2400 A.D.

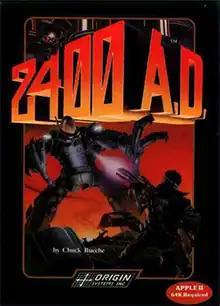

2400 A.D. is a role-playing video game designed by Chuck Bueche and published by Origin Systems in 1988. It was originally released for the Apple II with a version for IBM PC compatibles later the same year. Poor sales resulted in the cancellation of both a Commodore 64 port and a sequel, "2500 A.D."